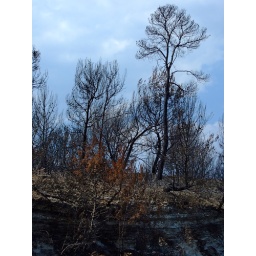
Burnt Trees in the 2007 flaming of the Gargano, Pulia Italy.These dead trees look towards the sky on the brim of a road.